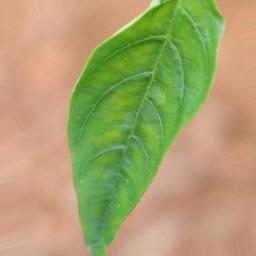
Label: healthy